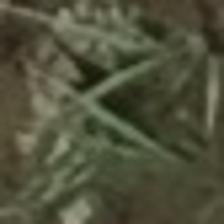
Label: clustered